Gualter Salles

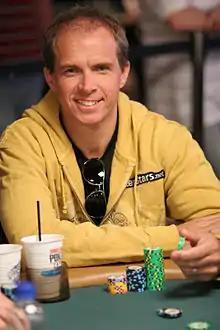
Gualter Salles

Gualter Salles (born September 28, 1970, Rio de Janeiro, Brazil), is an open wheel race car driver. He raced in the 1997-2000 and 2003 CART seasons, as well as one Indy Racing League event, totalling 49 IndyCar starts overall. He also competed in Stock Car Brasil between 2001 and 2007.